Hogshead

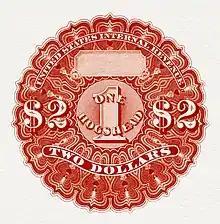
United States revenue stamp (proof) for the $2 tax on one hogshead of beer in 1867.

English philologist Walter William Skeat (1835–1912) noted the origin is to be found in the name for a cask or liquid measure appearing in various forms in Germanic languages, in Dutch "oxhooft" (modern "okshoofd"), Danish "oxehoved", Old Swedish "oxhuvud", etc. The "Encyclopædia Britannica" of 1911 conjectured that the word should therefore be "oxhead", "hogshead" being a mere corruption.